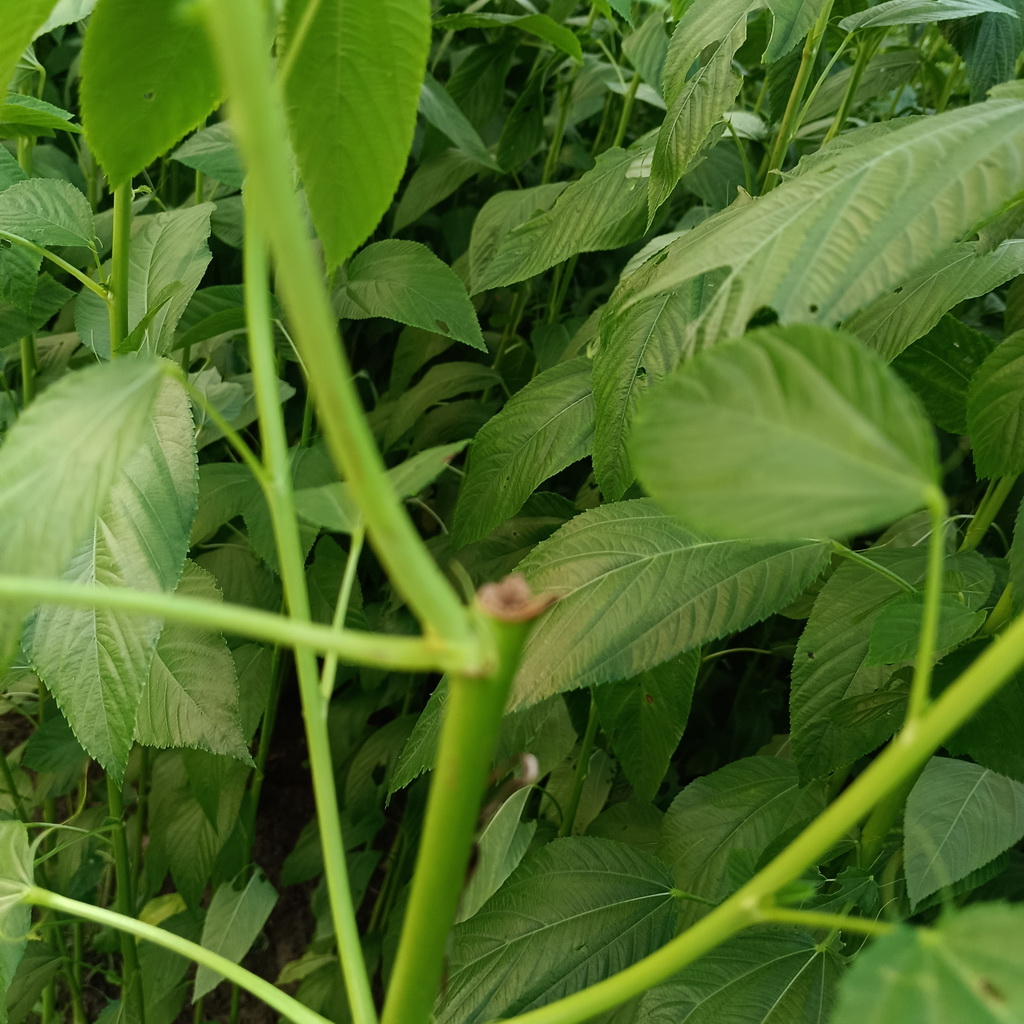
Label: Stem Soft Rot